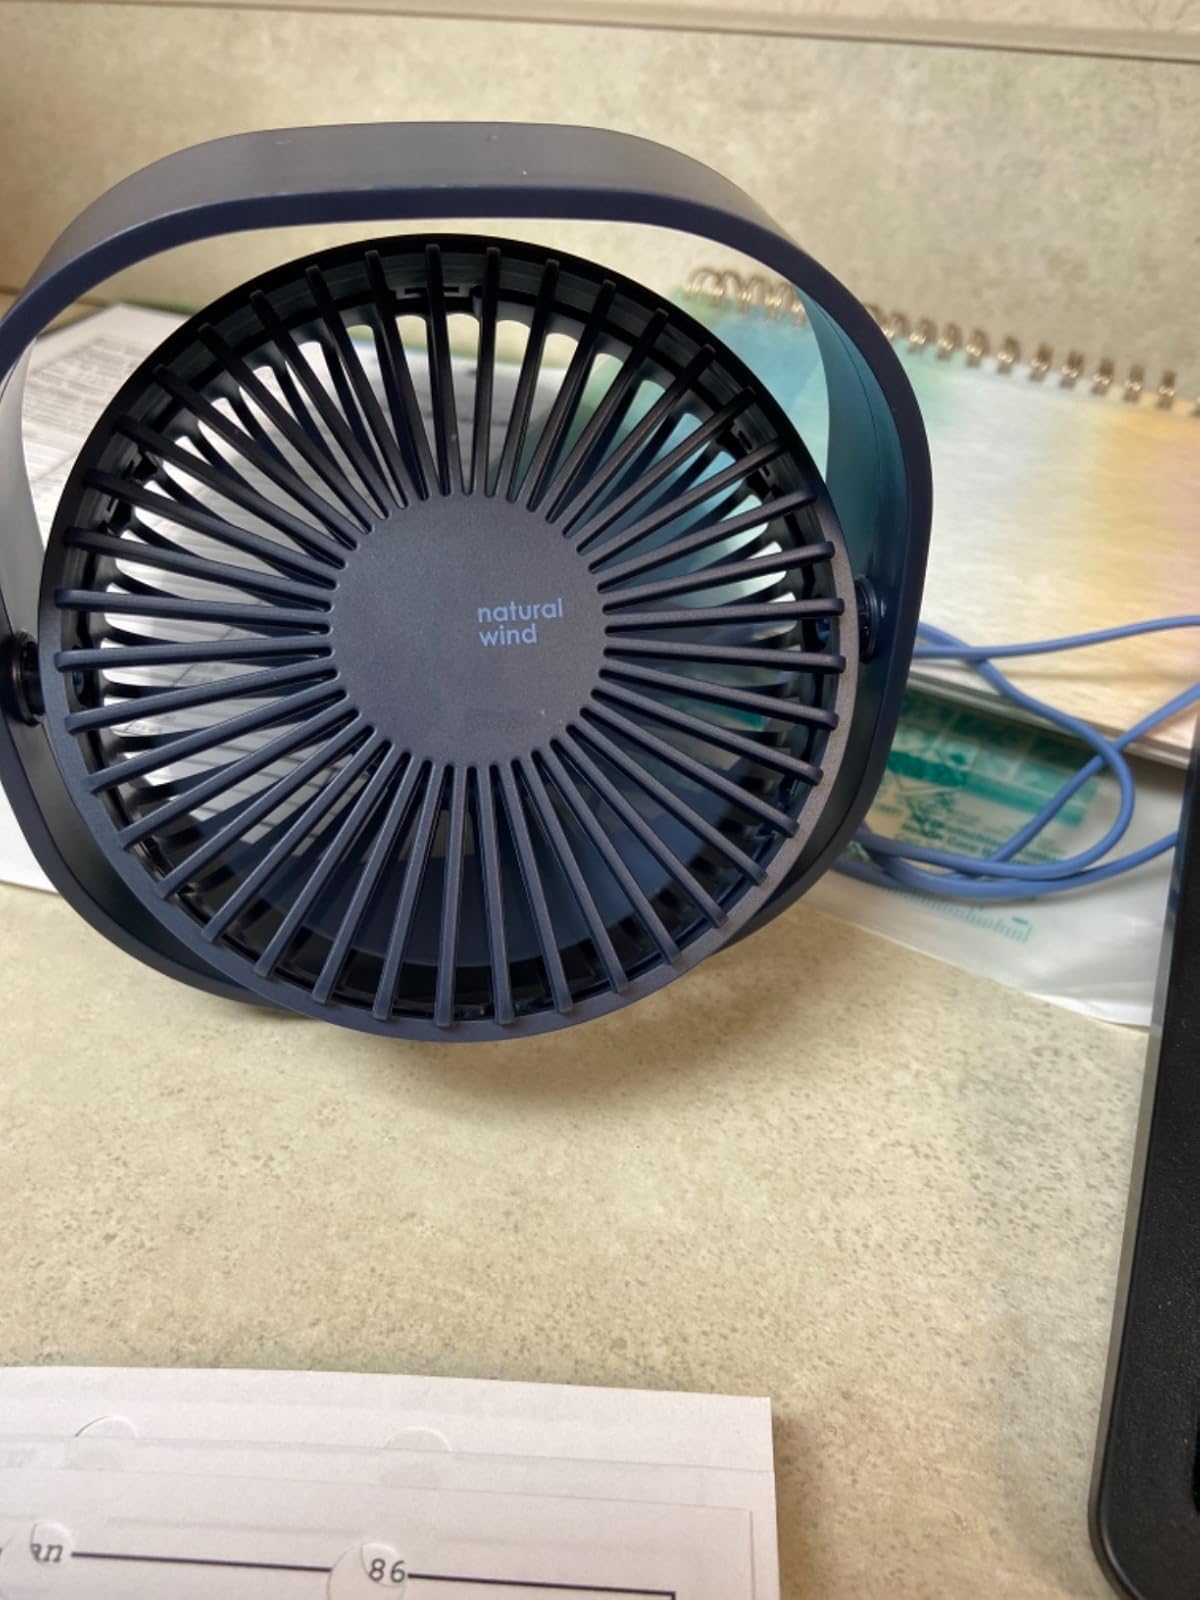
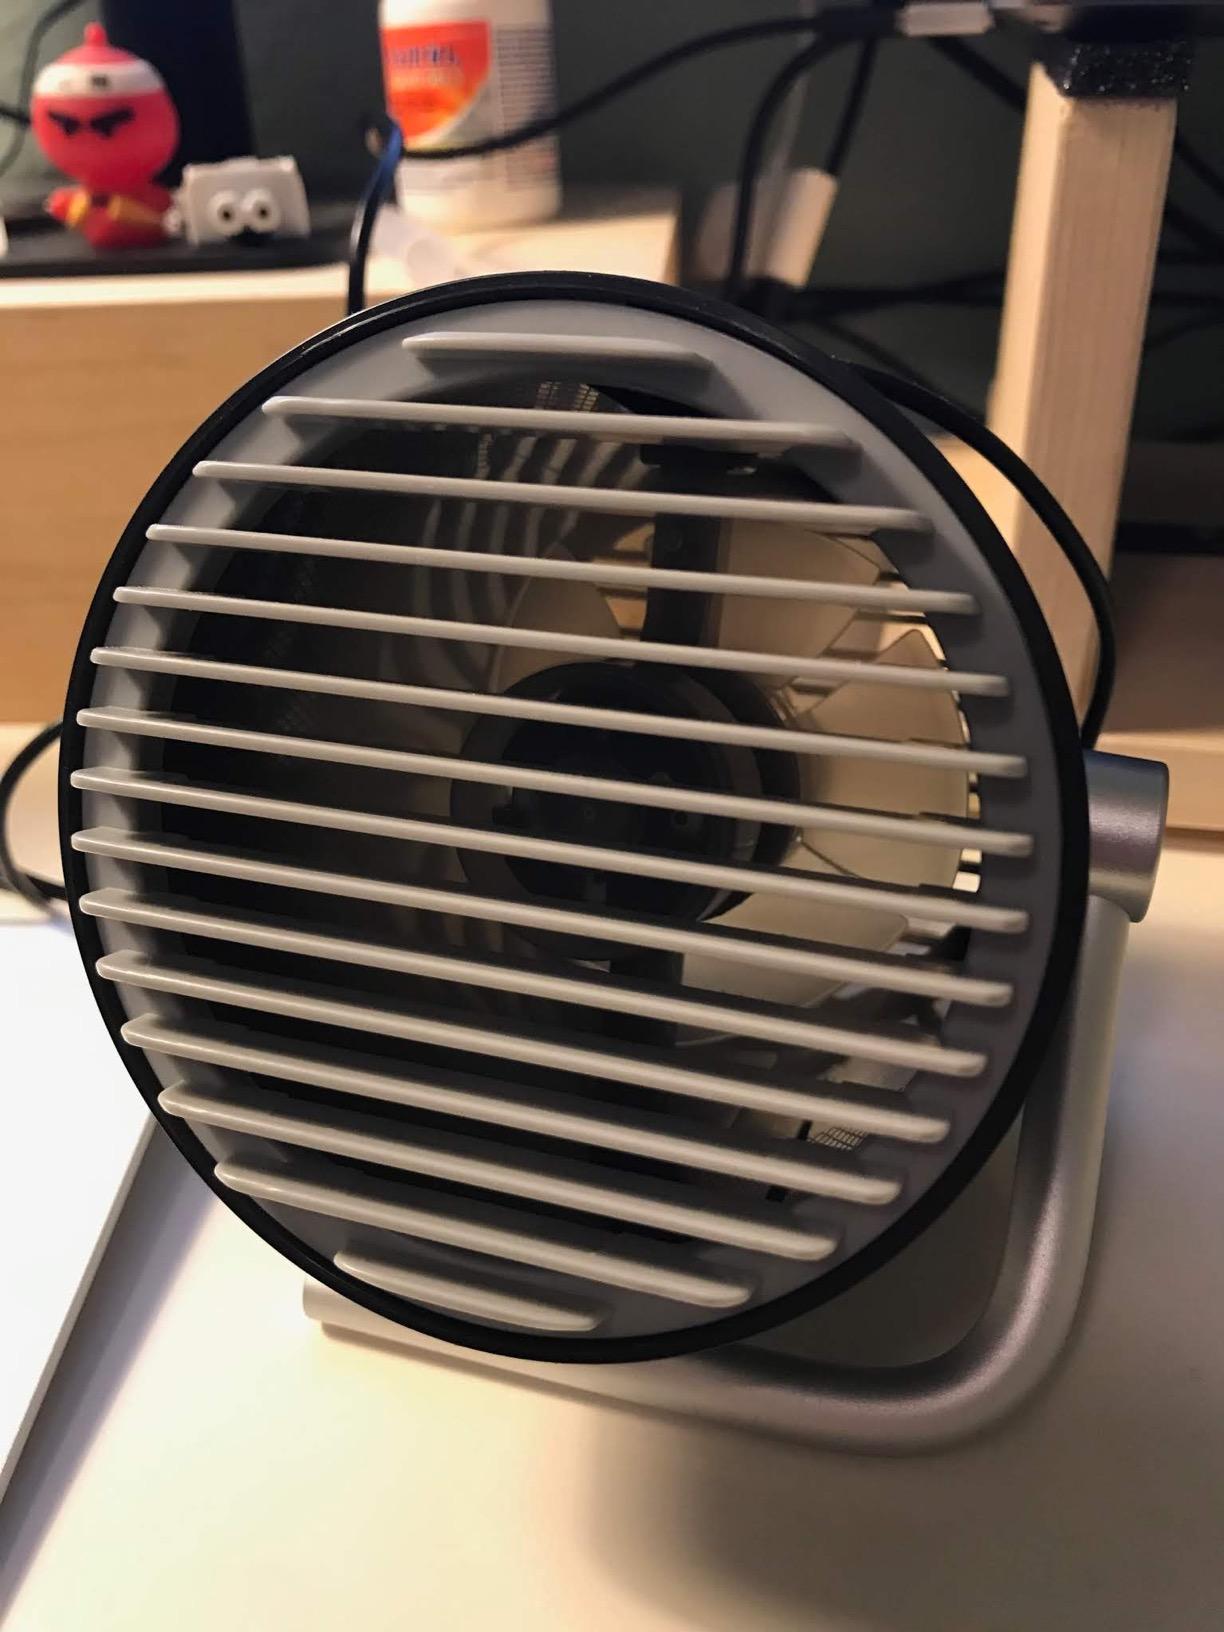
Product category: fan
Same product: no